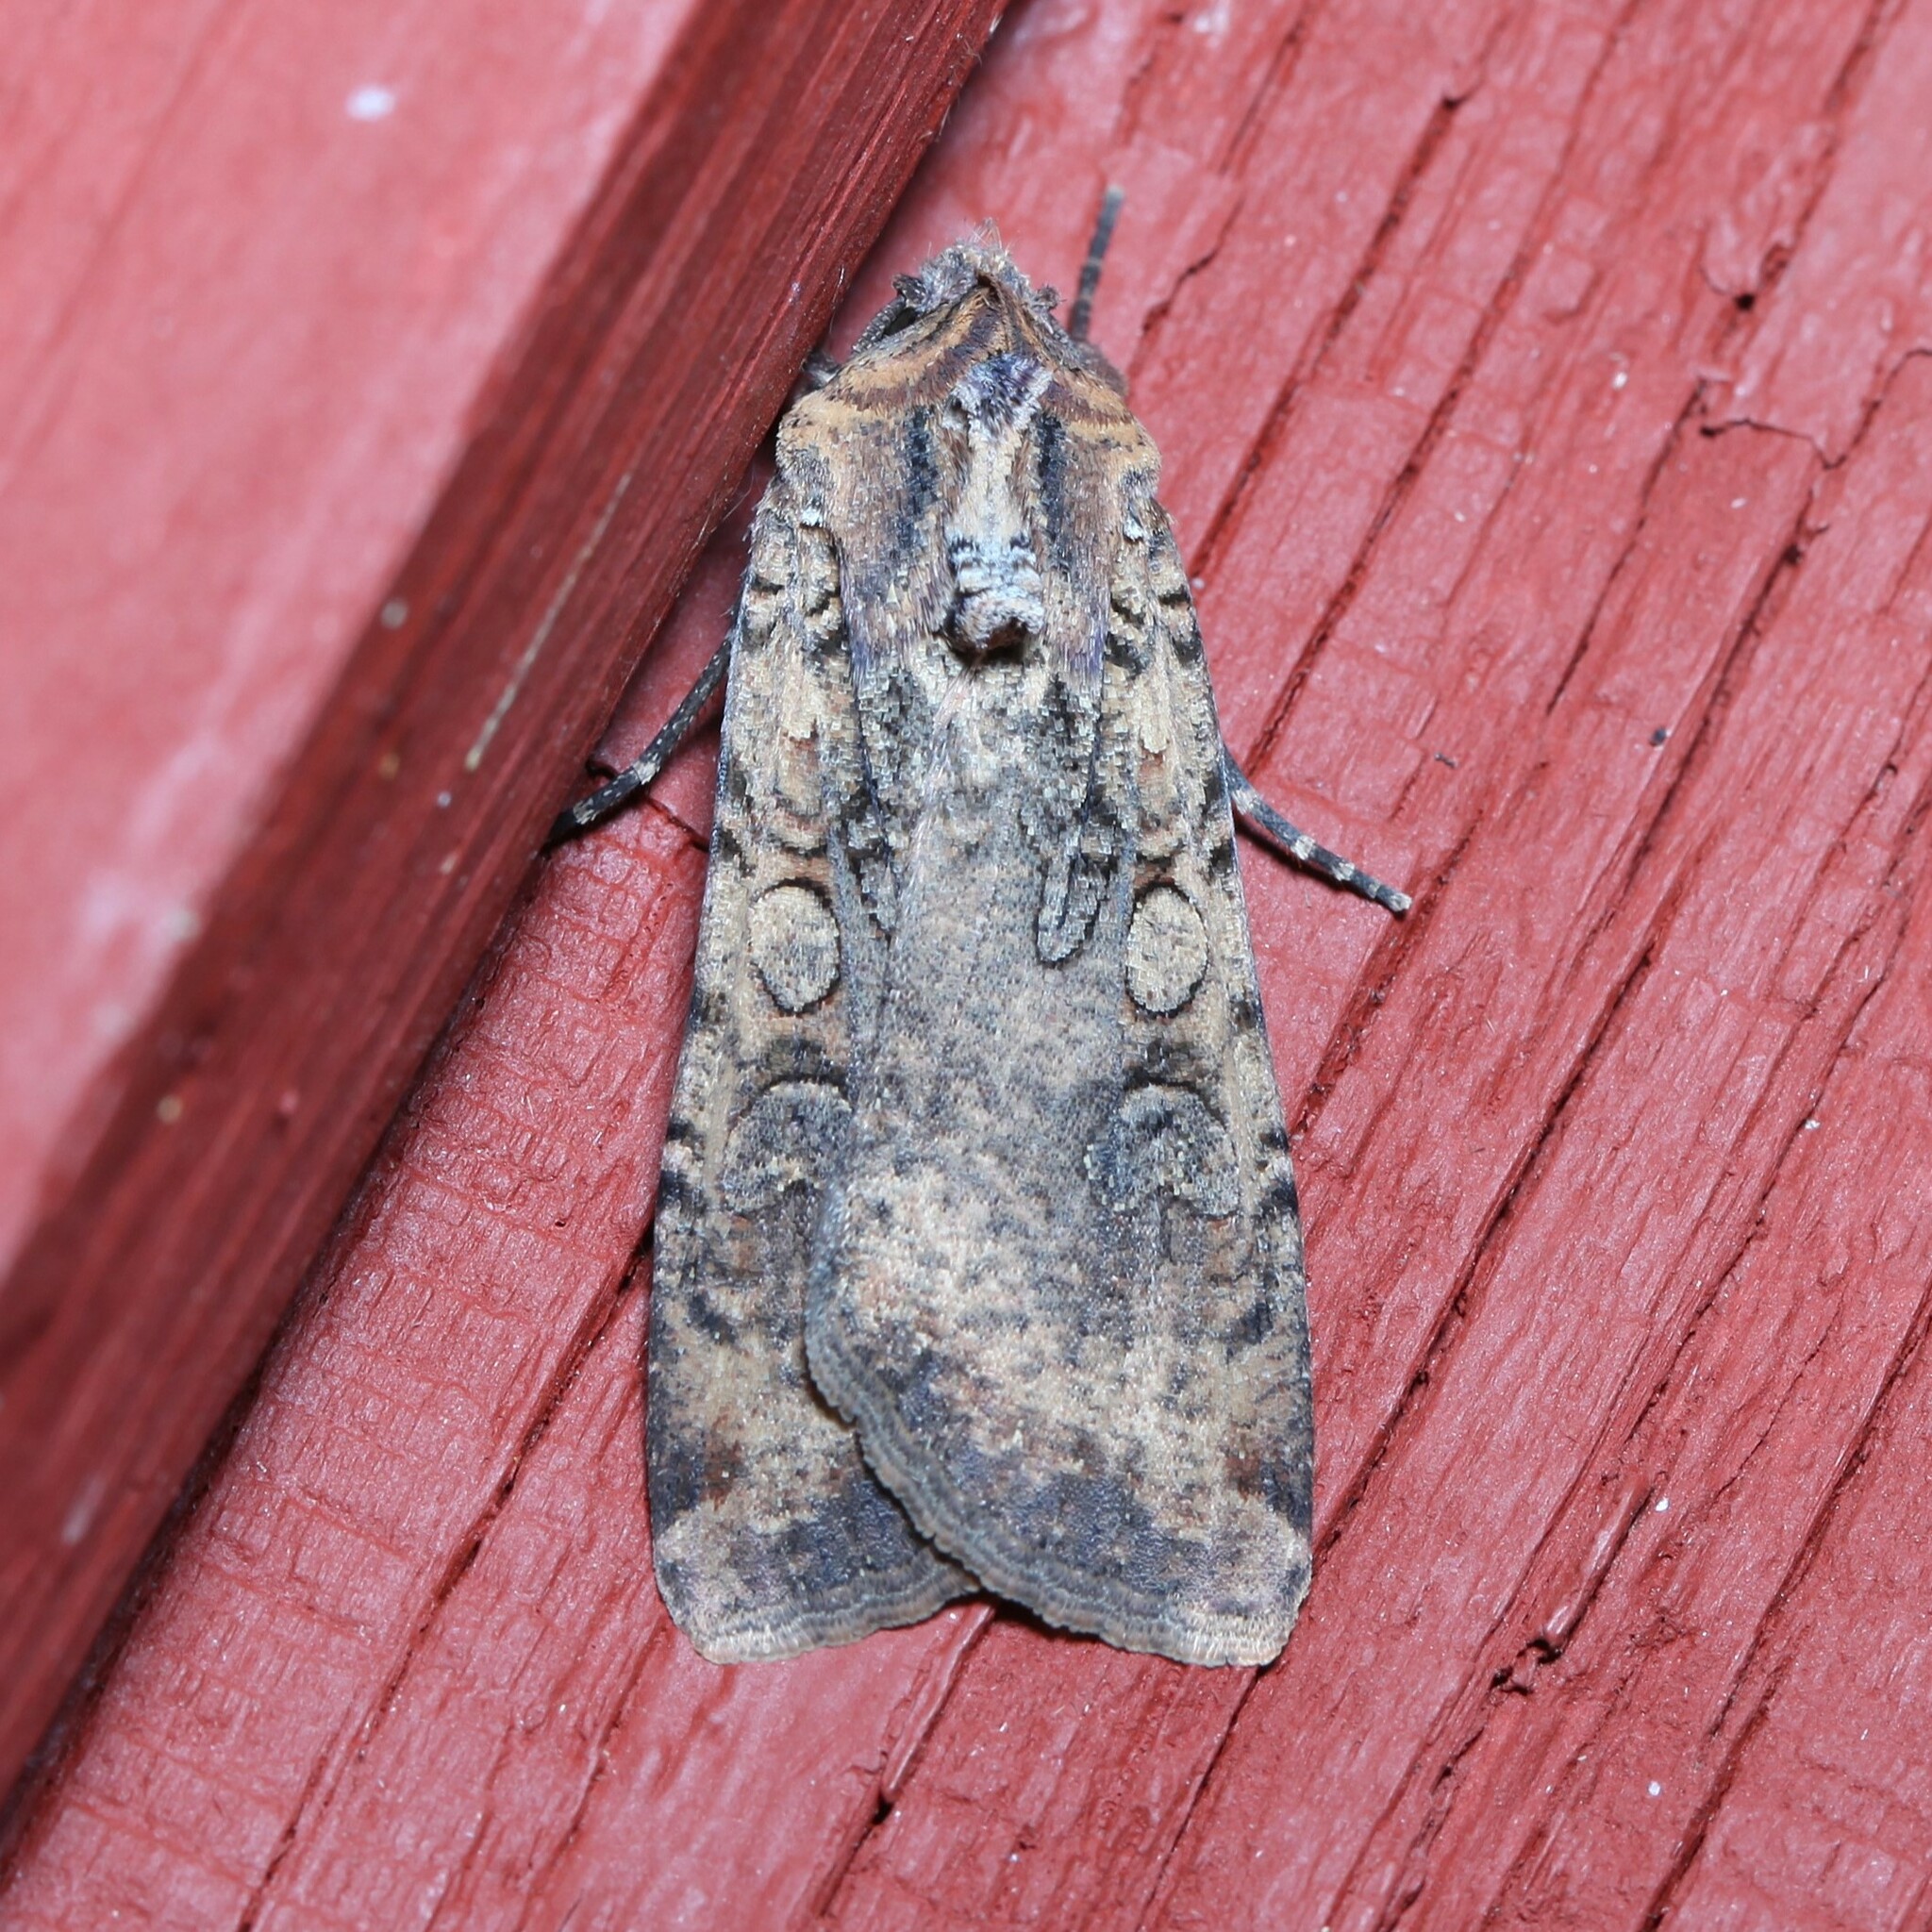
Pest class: cutworms